Chicago Park, California

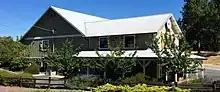
Chicago Park Packing Shed

The Railroad also brought people to Chicago Park for recreation at sites such as Shebley's Pond. In 1908, the Railroad was rerouted to run directly through Chicago Park, causing the Chicago Park station to be relocated close to where the packing shed now stands. The Railroad was discontinued in the 1940s and the bridge across the Bear River was removed in 1963 to make way for Rollins Dam.